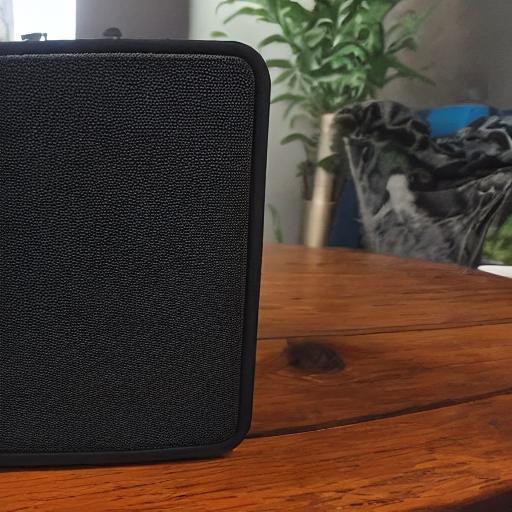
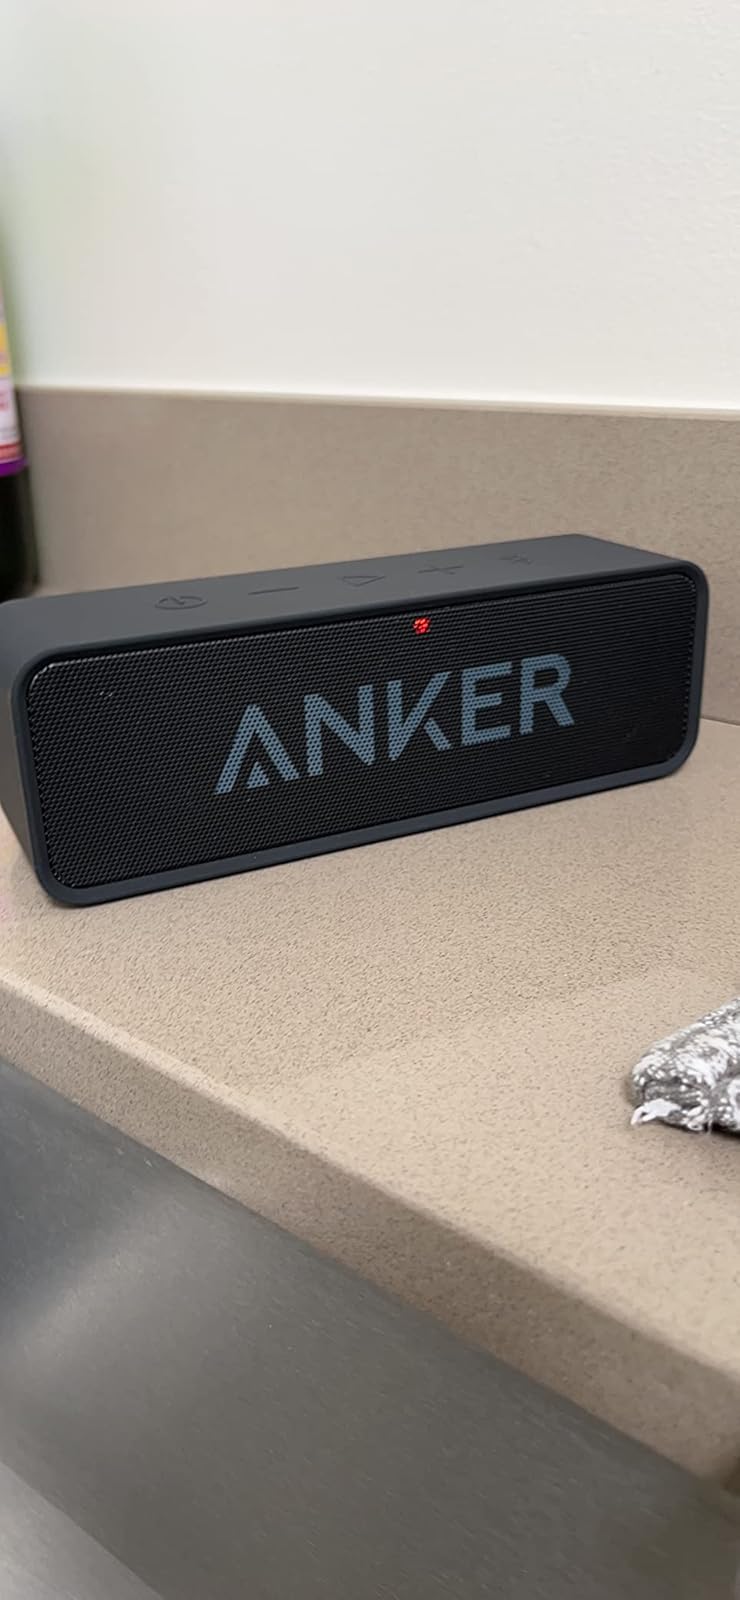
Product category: speaker
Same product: no